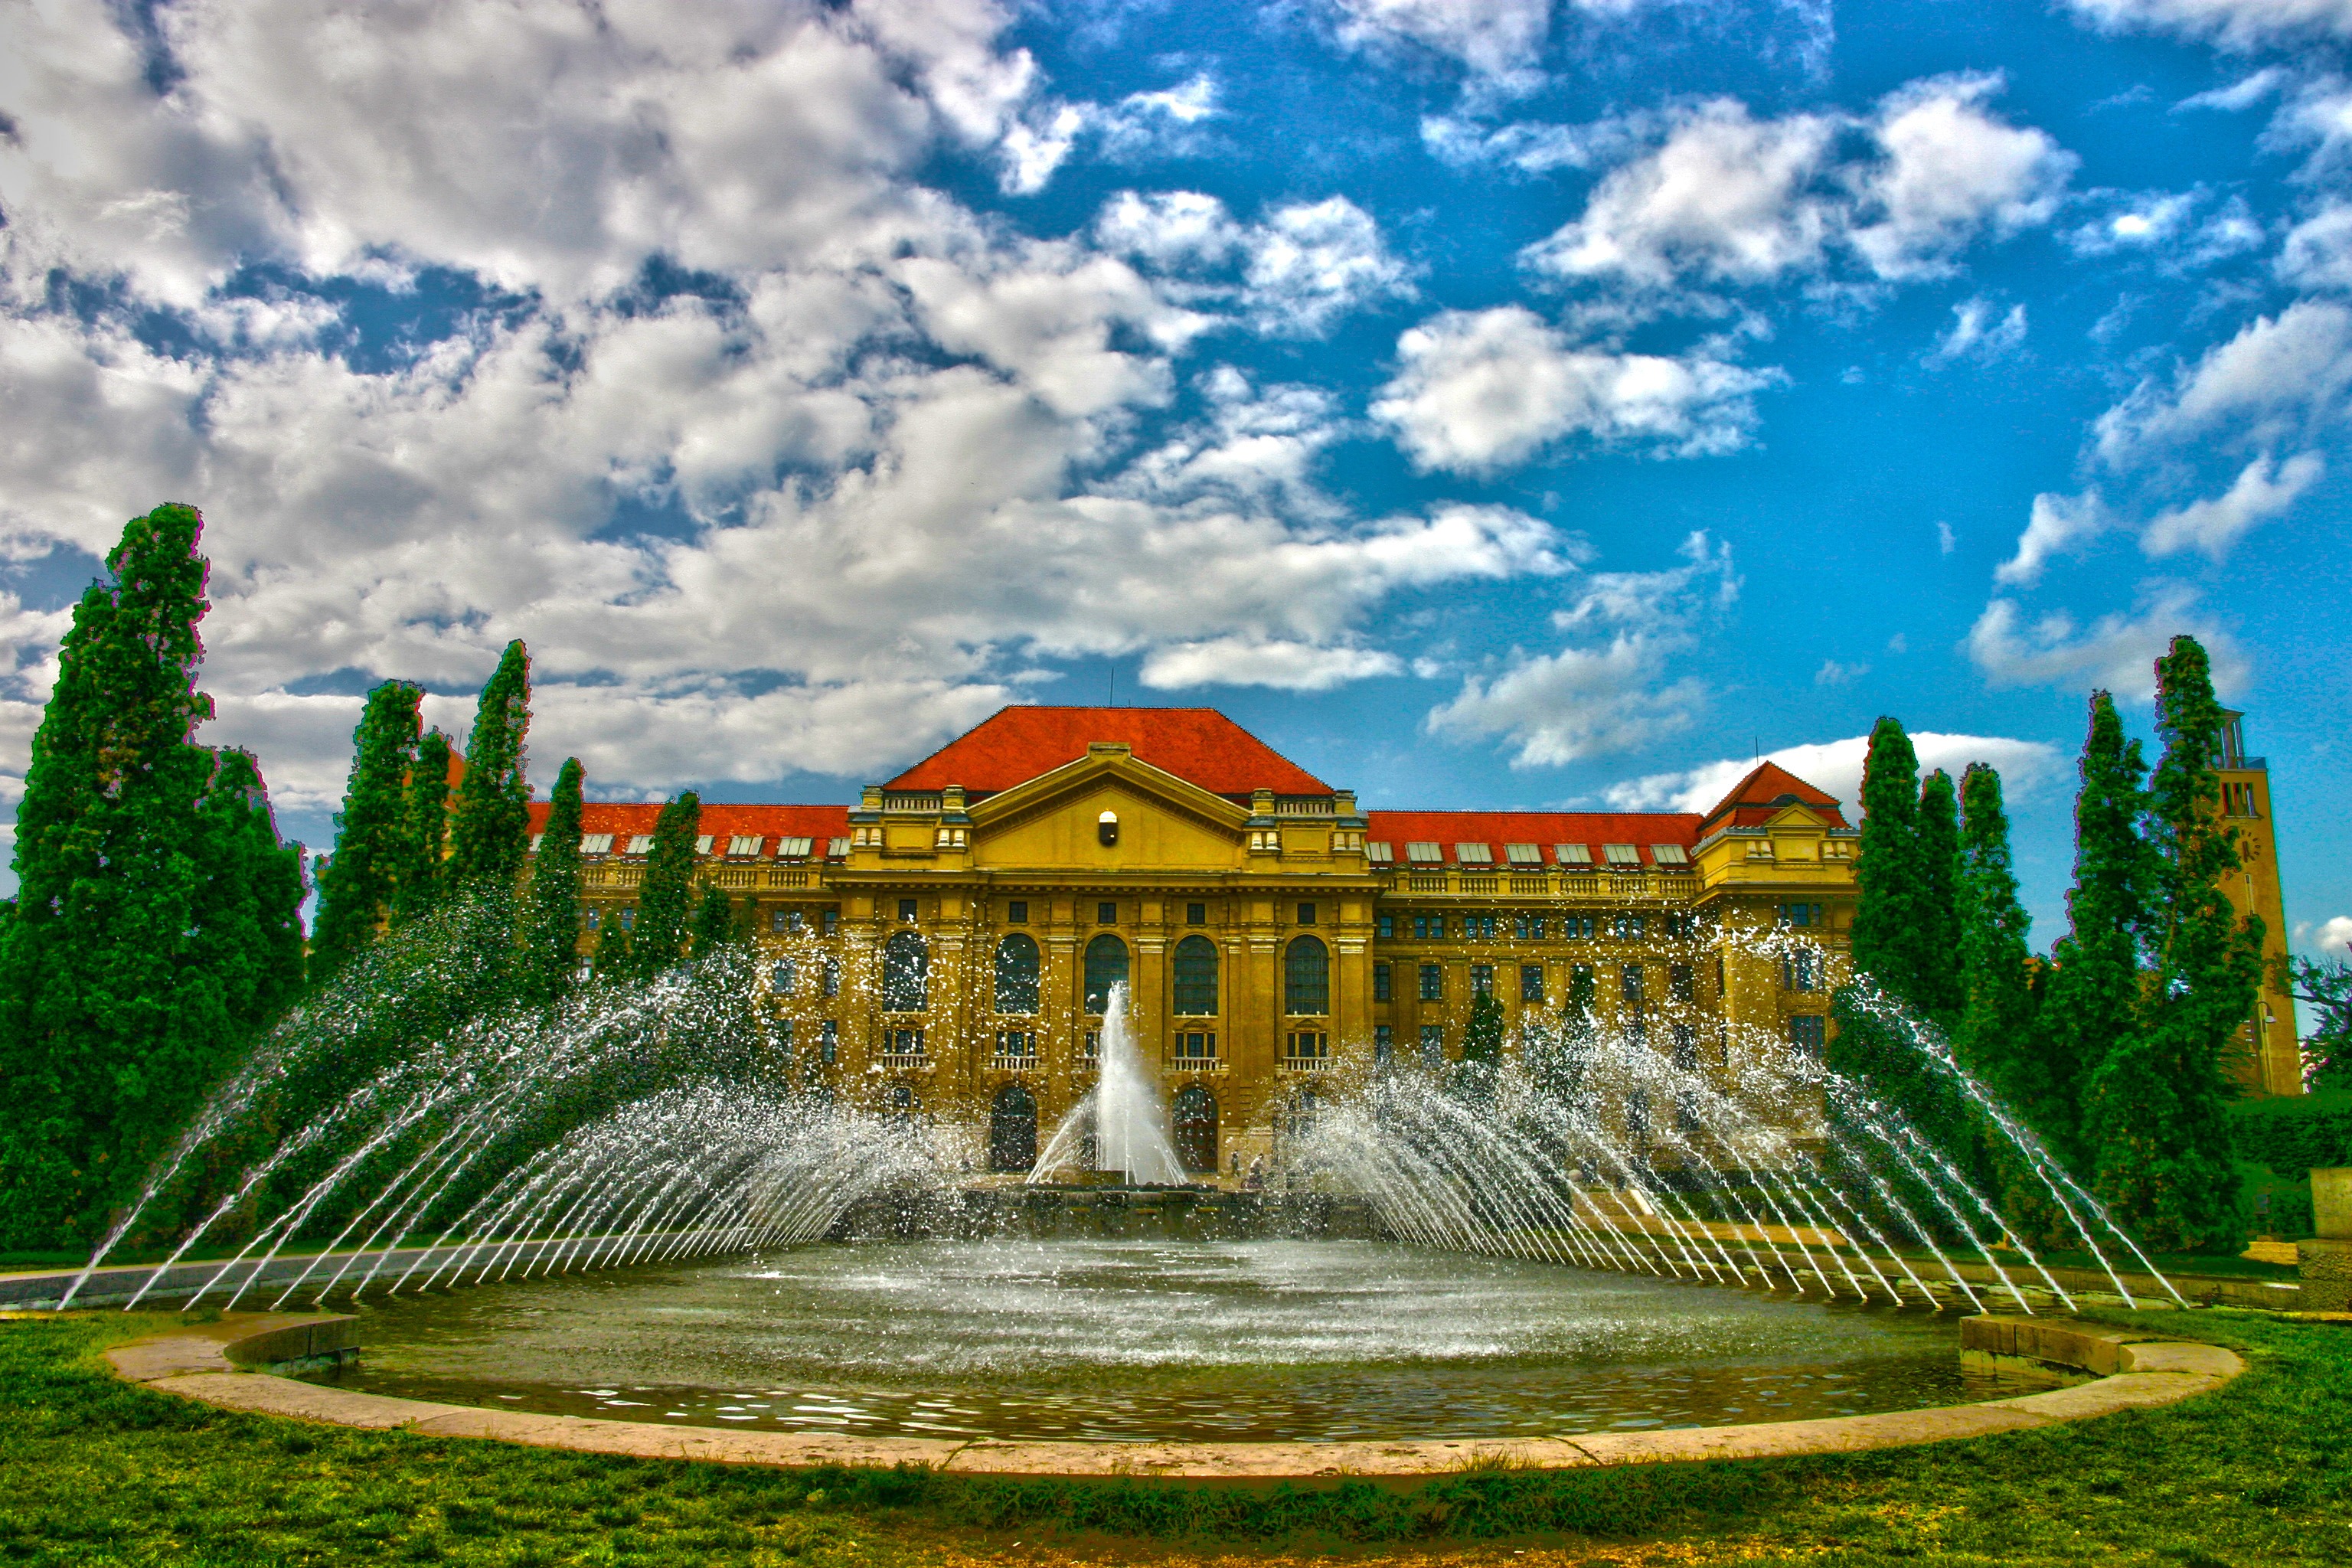
architecture, sky, flower, building, palace, city, cityscape, park, landmark, blue, garden, place of worship, trees, clouds, fountain, estate